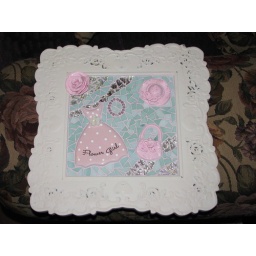
Pretty in pink, girly girl mosaic wall art.